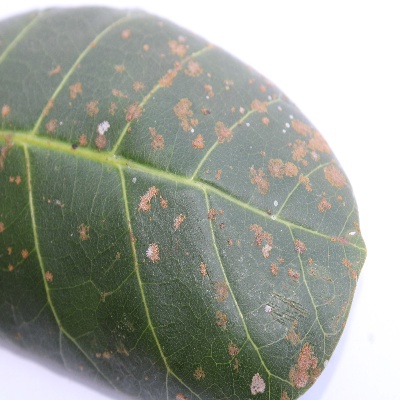
Crop: Cashew
Condition: red rust